Greta Thunberg

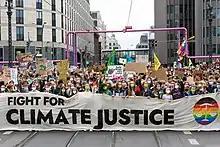
Thunberg with a megaphone leading an event in Berlin, 2021

In August2019, Thunberg sailed across the Atlantic Ocean from Plymouth, England, to New York City, in the racing yacht "Malizia II", equipped with solar panels and underwater turbines. The trip was announced as a carbon-neutral transatlantic crossing serving as a demonstration of Thunberg's declared beliefs of the importance of reducing emissions. The voyage took 15days, from 14 to 28August 2019. France 24 reported that several crew members would fly to New York to sail the "Malizia II" yacht back to Europe. On Thunberg's return voyage aboard the "La Vagabonde" catamaran, she was quoted that she chose sailing as a way to send a message to the world that there is no real sustainable option to travel across the oceans. While in New York, Thunberg was invited to give testimony in the US House Select Committee on the Climate Crisis on 18 September. Instead of testifying, she gave an eight-sentence statement and submitted the IPCC Special Report on Global Warming of 1.5 °C as evidence.